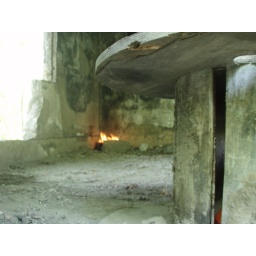
We went up to the second floor of this building in Concrete City and found this fire burning in the corner of the room.